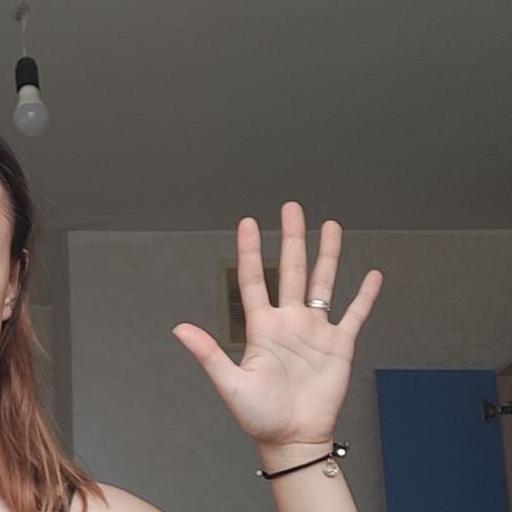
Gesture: palm